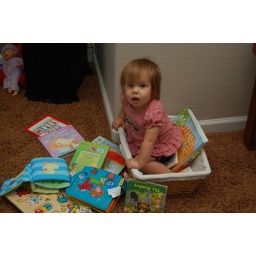
Had to take almost all the books out of the basket so I can sit in it.